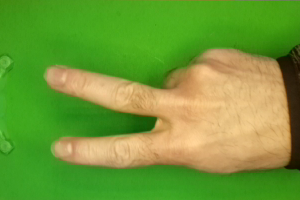
Label: scissors